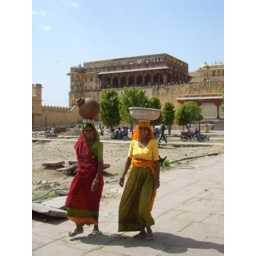
female workers in the Amber castle